Wakefield, Michigan

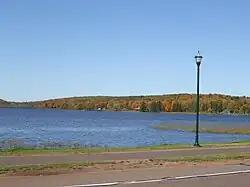
Sunday Lake in autumn

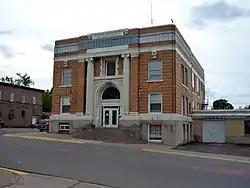
The old Wakefield City Hall at 311 Sunday Lake Street

The founding of Wakefield and much of its early history was based upon the discovery of iron ore on the east end of Sunday Lake by George A. Fay in 1881. Upon its discovery, several mining companies rushed to the area and many mines opened. Villages such as Plymouth, Pike, Castile, and Comet got their names from these iron mines. The first mines in Wakefield were the Sunday Lake, Iron Chief, and the Brotherton. According to the Gogebic Range Directory of 1888, the output of these mines in 1886 was as follows: Sunday Lake, 13,00 tons; Iron Chief, 9,584 tons, and the Brotherton, about 3,500 tons.